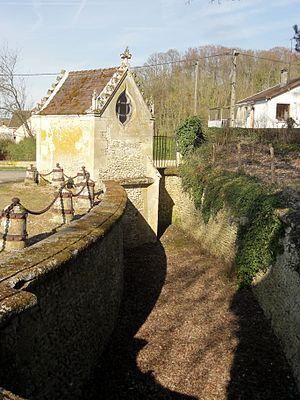
Saut-de-loup côté Heilles.
Le ha-ha est un type de fossé utilisé dès l'Antiquité dans les fortifications pour retarder les assaillants, et qui est maintenant choisi surtout pour son aspect esthétique.